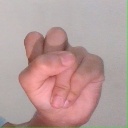
अक्षर: स